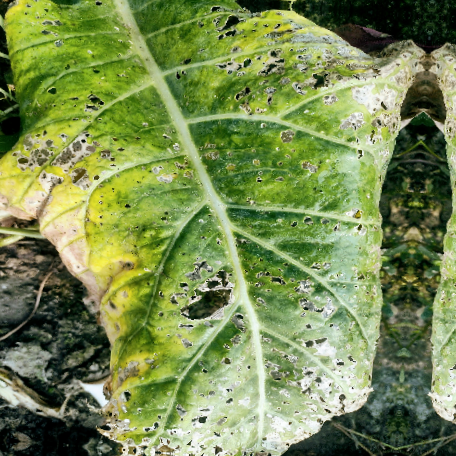
Label: Downy Mildew